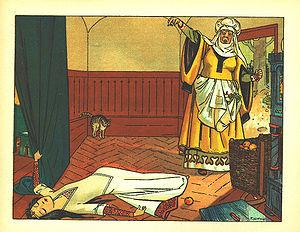
Franz Albert Jüttner est né le 23 avril 1865 à Lindenstadt près de Birnbaum, en Posnanie, et mort le 1ᵉʳ mai 1926 à Wolfenbüttel en Basse-Saxe. C'est un illustrateur allemand, connu comme caricaturiste : il a collaboré à la revue satirique du Kladderadatsch.